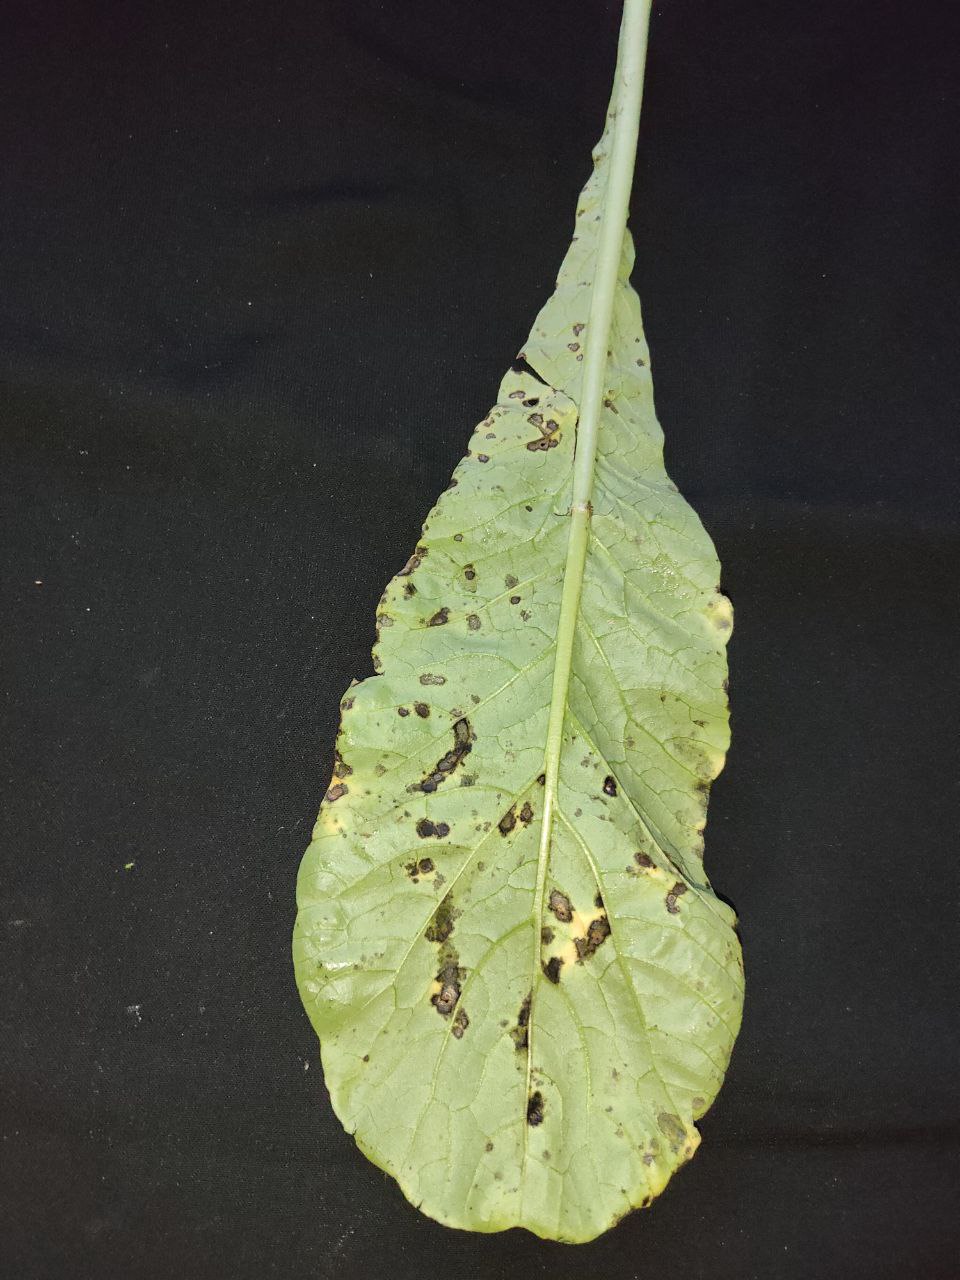
Label: Black leaf spot